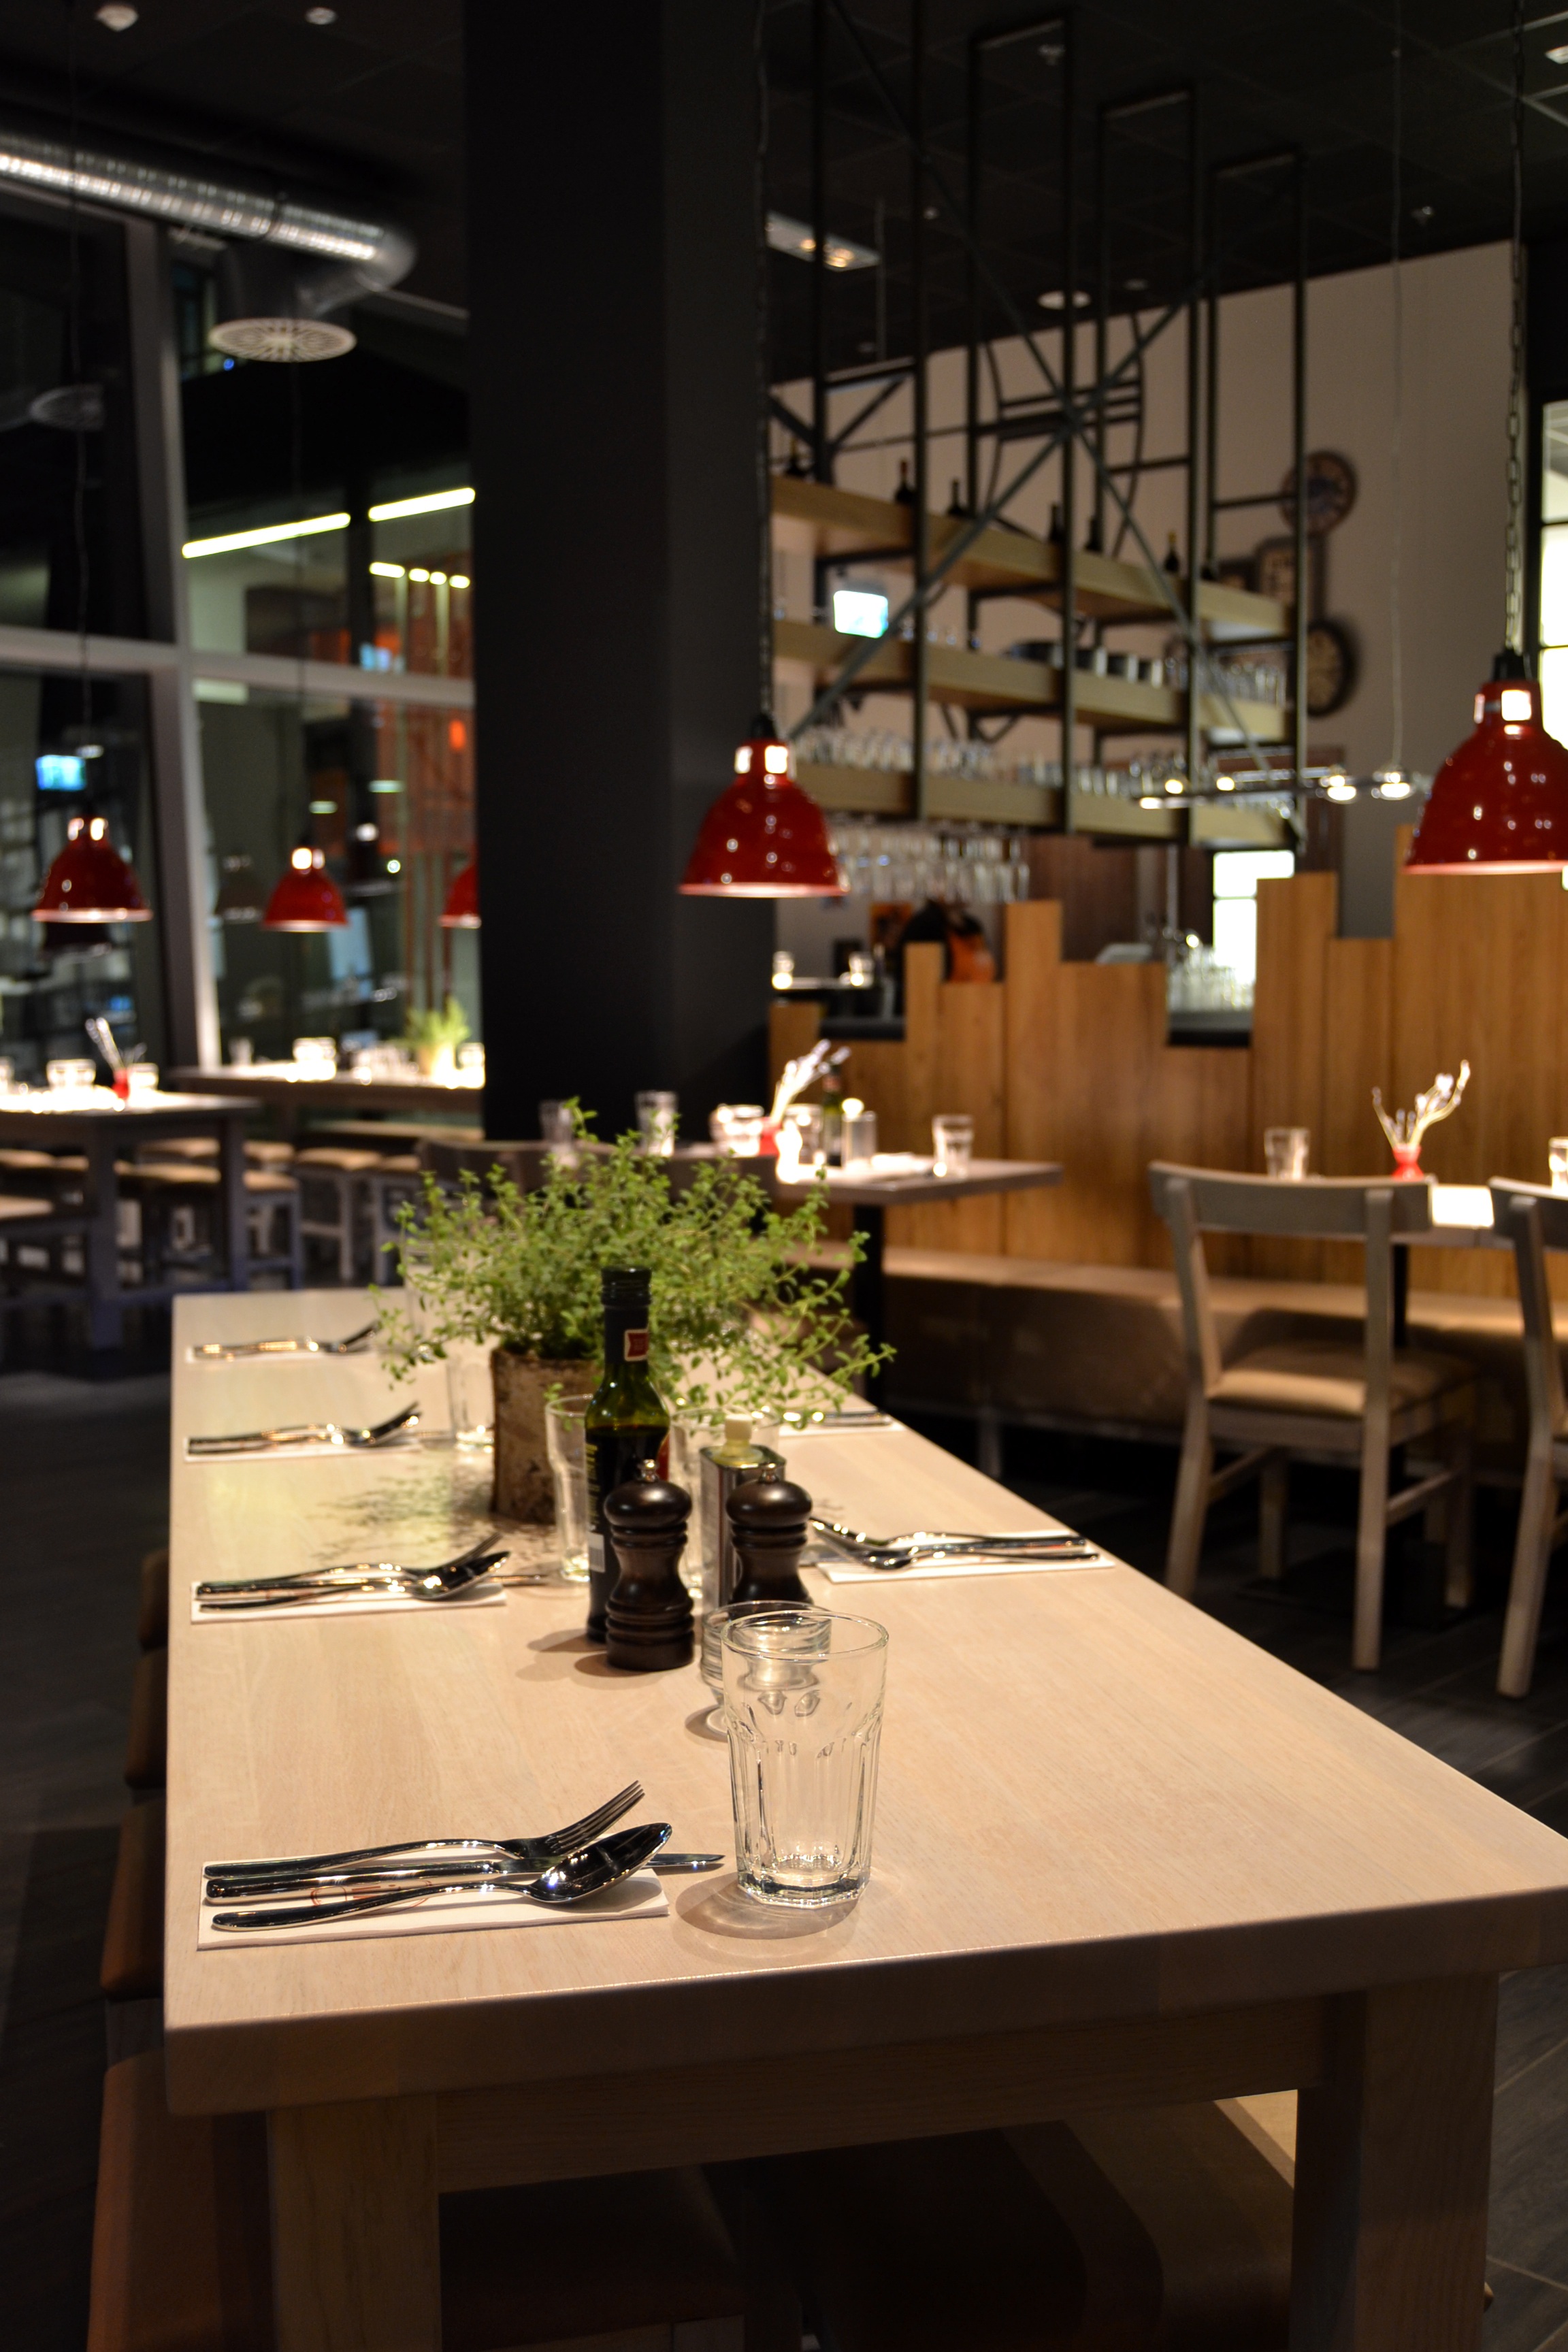
table, cutlery, wood, interior, restaurant, meal, furniture, room, lighting, interior design, design, tourist attraction, herbs